SteamHead

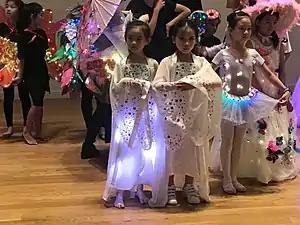
Students from Make Fashion showcasing their designs on the STEAM Runway.

SteamHead was established by founding members Benjamin James Simpson, Carrie Leung, Luke Henderson, and Emma Cheung as a hub for educational research and development. As one of the first maker education spaces in Shenzhen, China, SteamHead traces its origins back to 2011, when it organized free language lessons for manufacturing workers in the Fujian and Guangdong provinces of China.